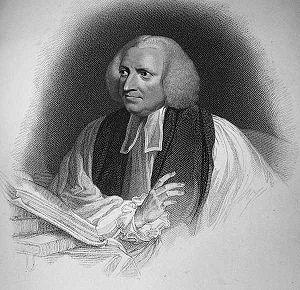
Robert Lowth FRS est un linguiste britannique, évêque de l'Église d'Angleterre, et également professeur de poésie à l'Université d'Oxford. Il a écrit plusieurs livres sur la grammaire anglaise, une biographie de William de Wykeham ainsi qu'un livre sur la poétique de la Bible. Avec ce dernier ouvrage, il a ouvert la voie à l'étude de la rhétorique sémitique.